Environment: real
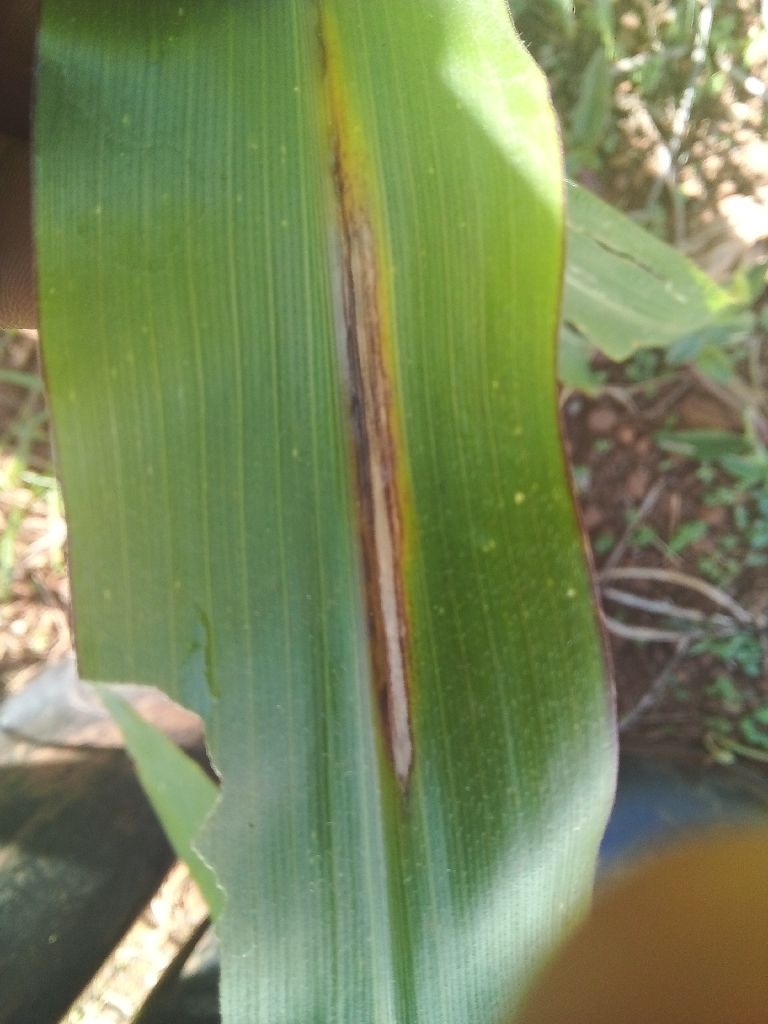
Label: northern_corn_leaf_blight